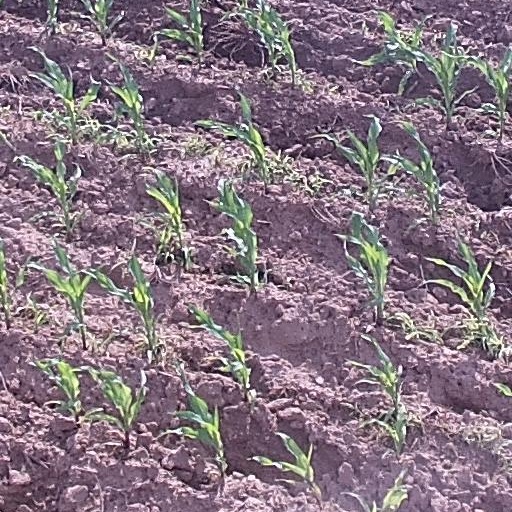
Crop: maize; corn